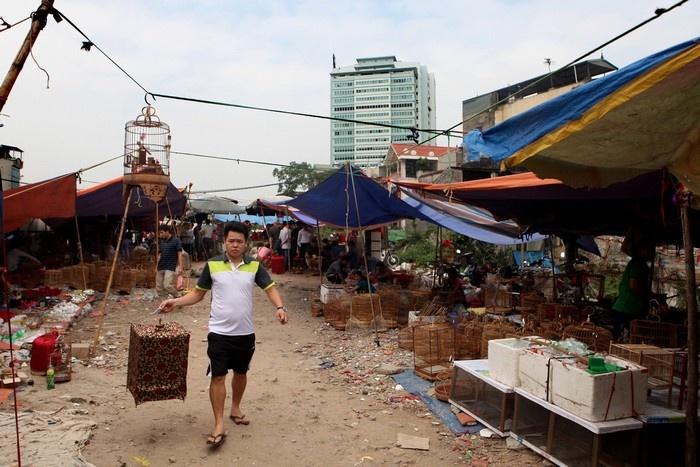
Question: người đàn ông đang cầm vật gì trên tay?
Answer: người đàn ông đang cầm một chiếc lồng chim